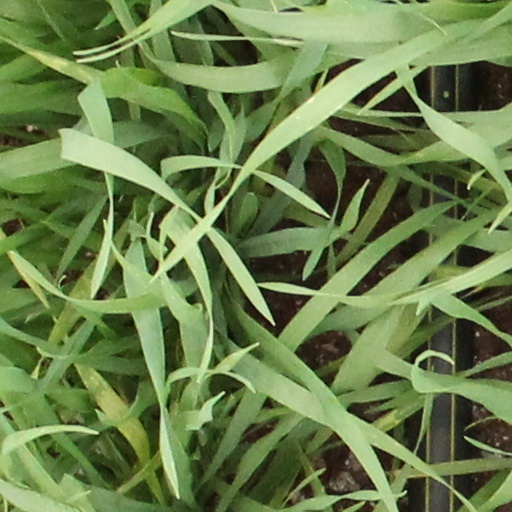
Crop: wheat